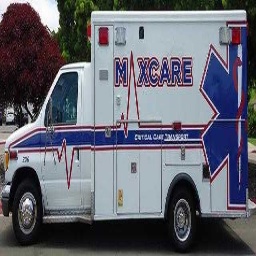
Label: ambulance